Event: Nepal Earthquake
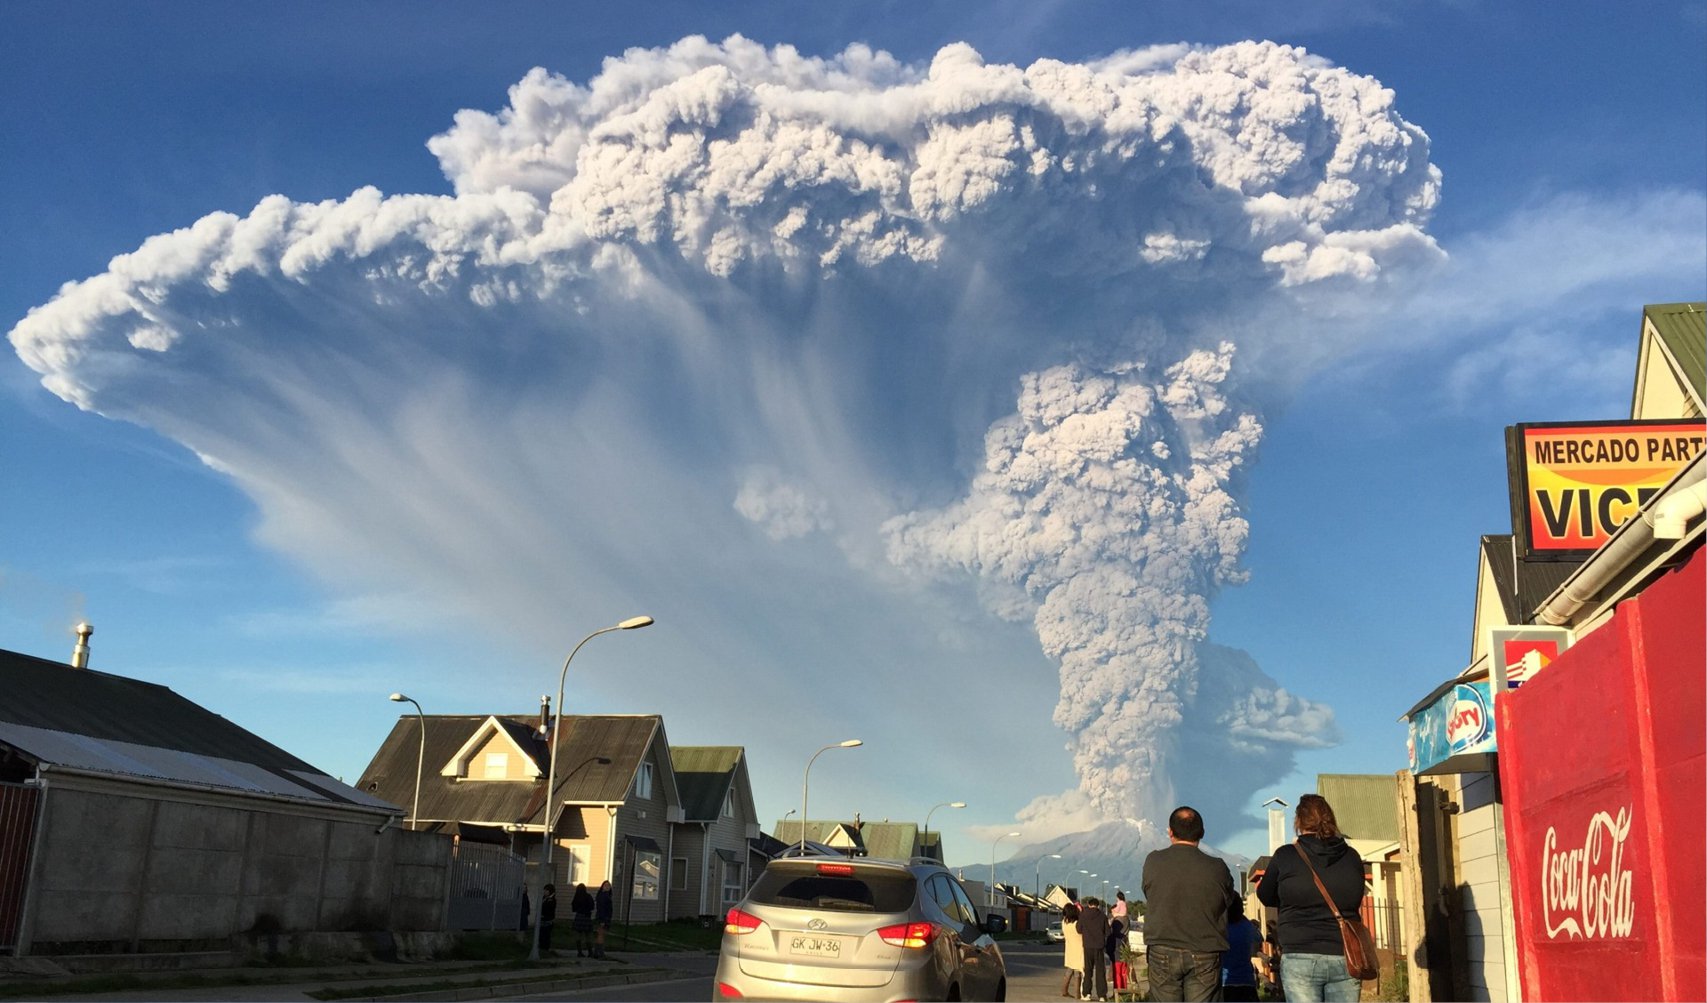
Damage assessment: no_damage